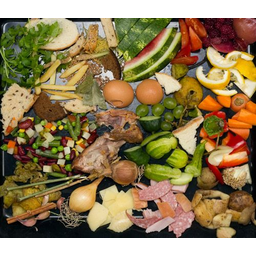
Label: generalcompost